Erich Wasmann

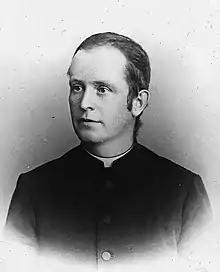
Erich Wasmann.

Erich Wasmann (29 May 1859 in Merano − 27 February 1931 in Valkenburg, Netherlands) was an Austrian (born in South Tyrol) Jesuit priest and entomologist, specializing in ants and termites. He described the phenomenon known as Wasmannian mimicry and became a prominent Catholic popularizer of science, grounded in Christian beliefs, around 1900.